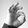
ASL letter: F